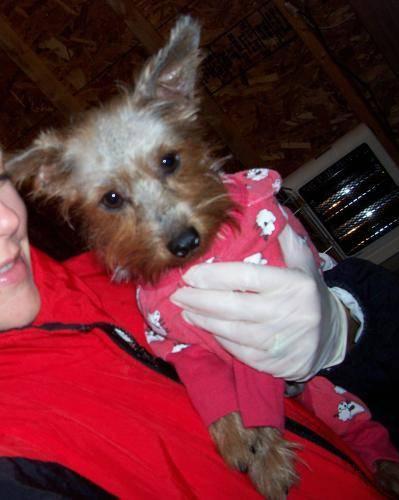
dog